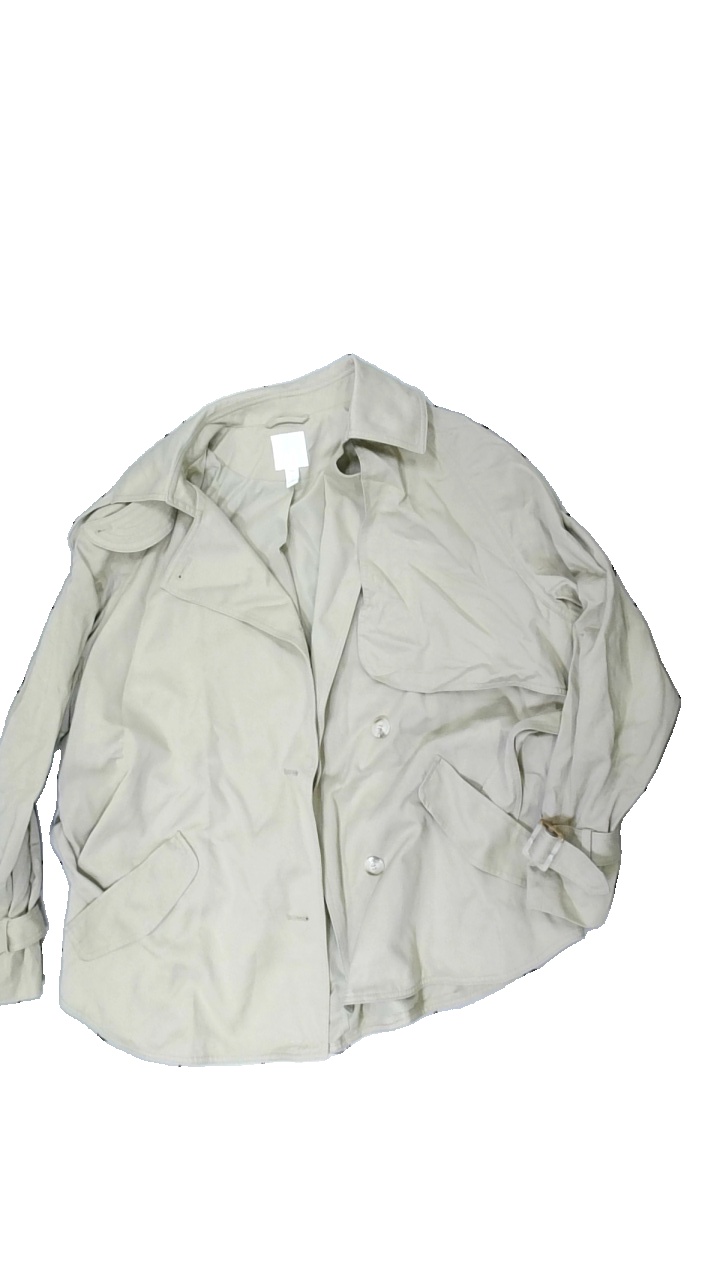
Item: Outerwear (Ladies)
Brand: H&m
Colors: Beige
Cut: Regular
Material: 51% viscose, 41% cotton
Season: All
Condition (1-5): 3
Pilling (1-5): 3
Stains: Minor
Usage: Export
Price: <50